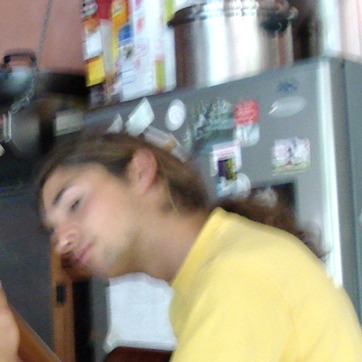
Material: hair